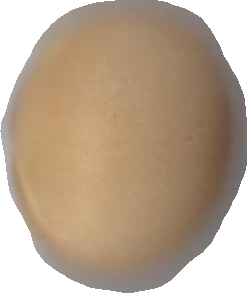
Variety: Grobogan